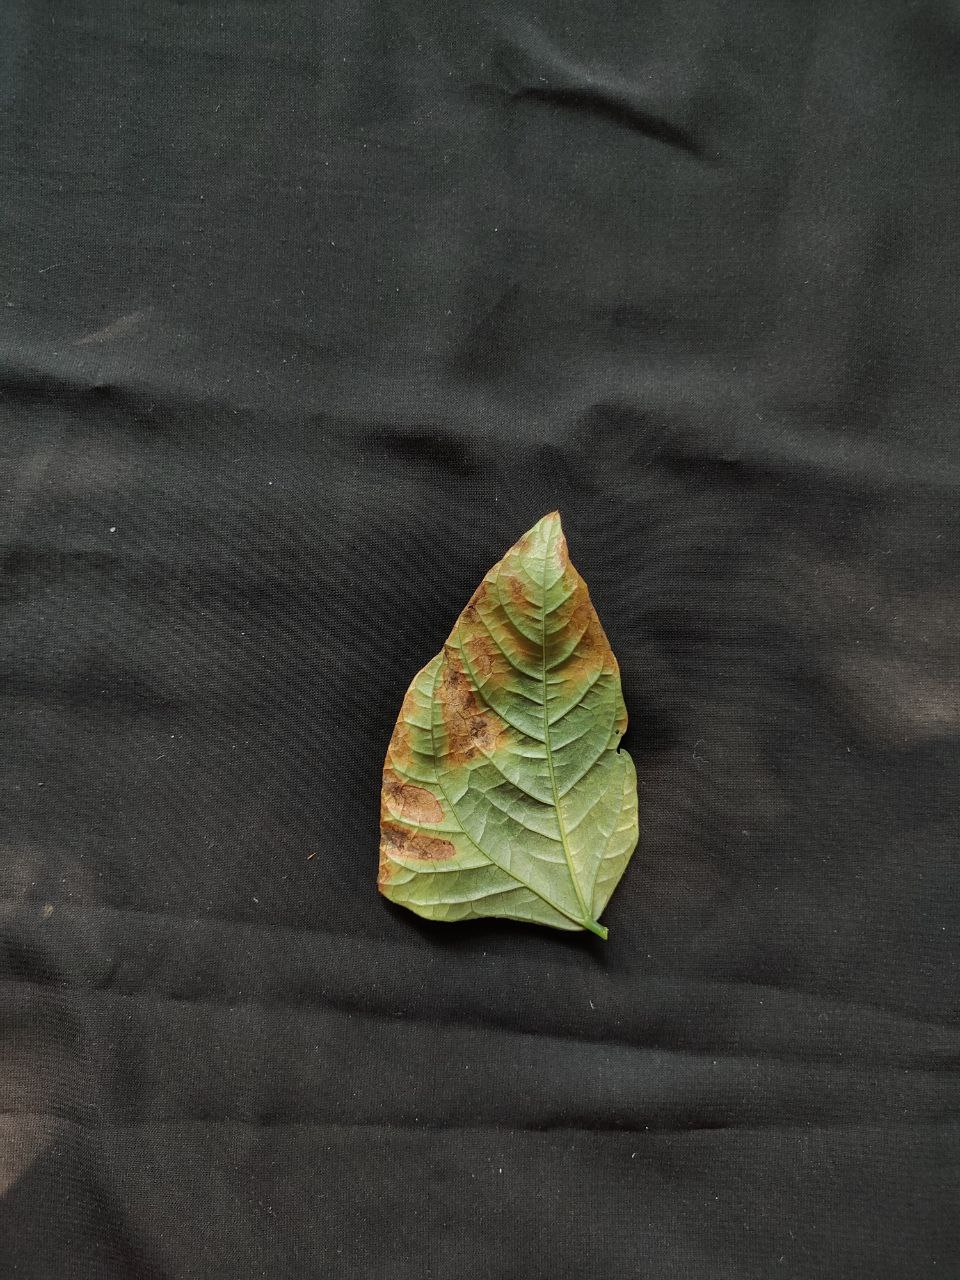
Crop: cowpea
Leaf condition: Bacterial wilt